Luxembourg question

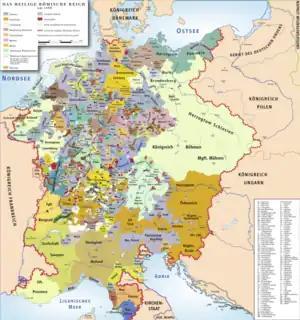
The Holy Roman Empire around 1400, with the Duchy of Luxembourg on the left.

Until its annexation by Napoleonic France, Luxembourg was a duchy within the Holy Roman Empire and was ruled by the House of Luxembourg itself until the 1440s. The House of Luxembourg provided a number of Roman-German Emperors, some of whom also became emperors. The last male head of the family was Emperor Sigismund, King of Hungary and Bohemia. With his death, the House of Luxembourg died out in the male line. Elisabeth of Görlitz, the last member of the German line of the House of Luxembourg, sold the Duchy of Luxembourg to the House of Burgundy in 1443. This ended the rule of the Luxembourgers over the Luxembourg region and the first French period began. This was followed by several changes of rulers, but the Burgundians (1443–1482) and Habsburgs (1482-1700 and 1714–1795) were the most important dynasties on the Luxembourg throne. However, a distinction must again be made between the Spanish (1556-1684 and 1697–1700) and the Austrian Habsburgs (1714–1795) for the period after the abdication of Charles V. Between 1684 and 1697, the territory of the Duchy of Luxembourg was under French rule for a second time. In the meantime, the Wittelsbachs, Wettins and the House of Bourbon ruled over Luxembourg. The history of the duchy came to an end in 1795 when France annexed the territory and integrated it into the French state.